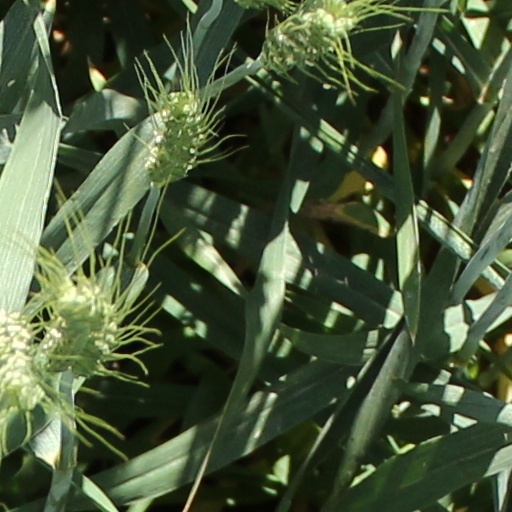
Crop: wheat